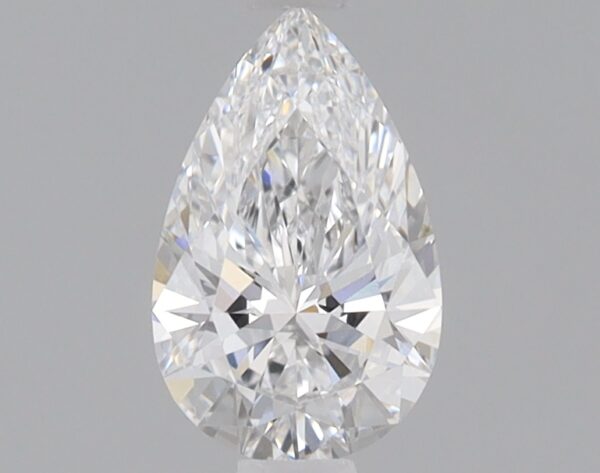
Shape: pear
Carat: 0.72
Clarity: VVS1
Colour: E
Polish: EX
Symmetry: EX
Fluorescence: NONE
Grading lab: IGI
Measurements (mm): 8.17 x 5.1 x 3.07